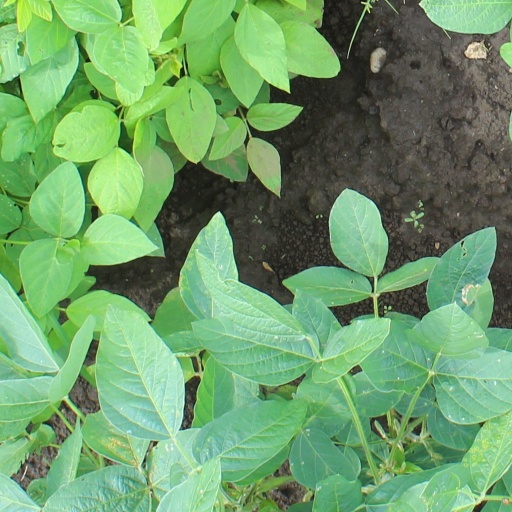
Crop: soybean